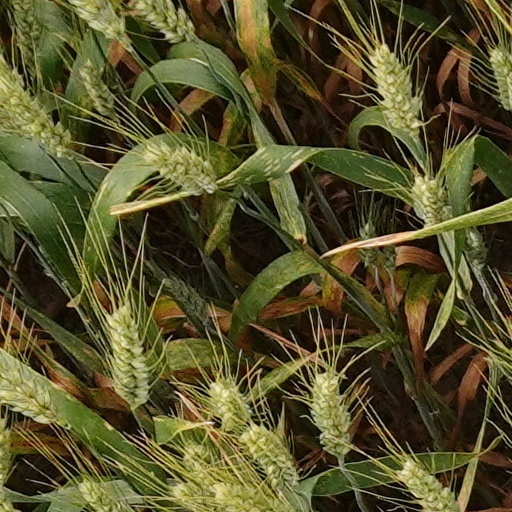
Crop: wheat